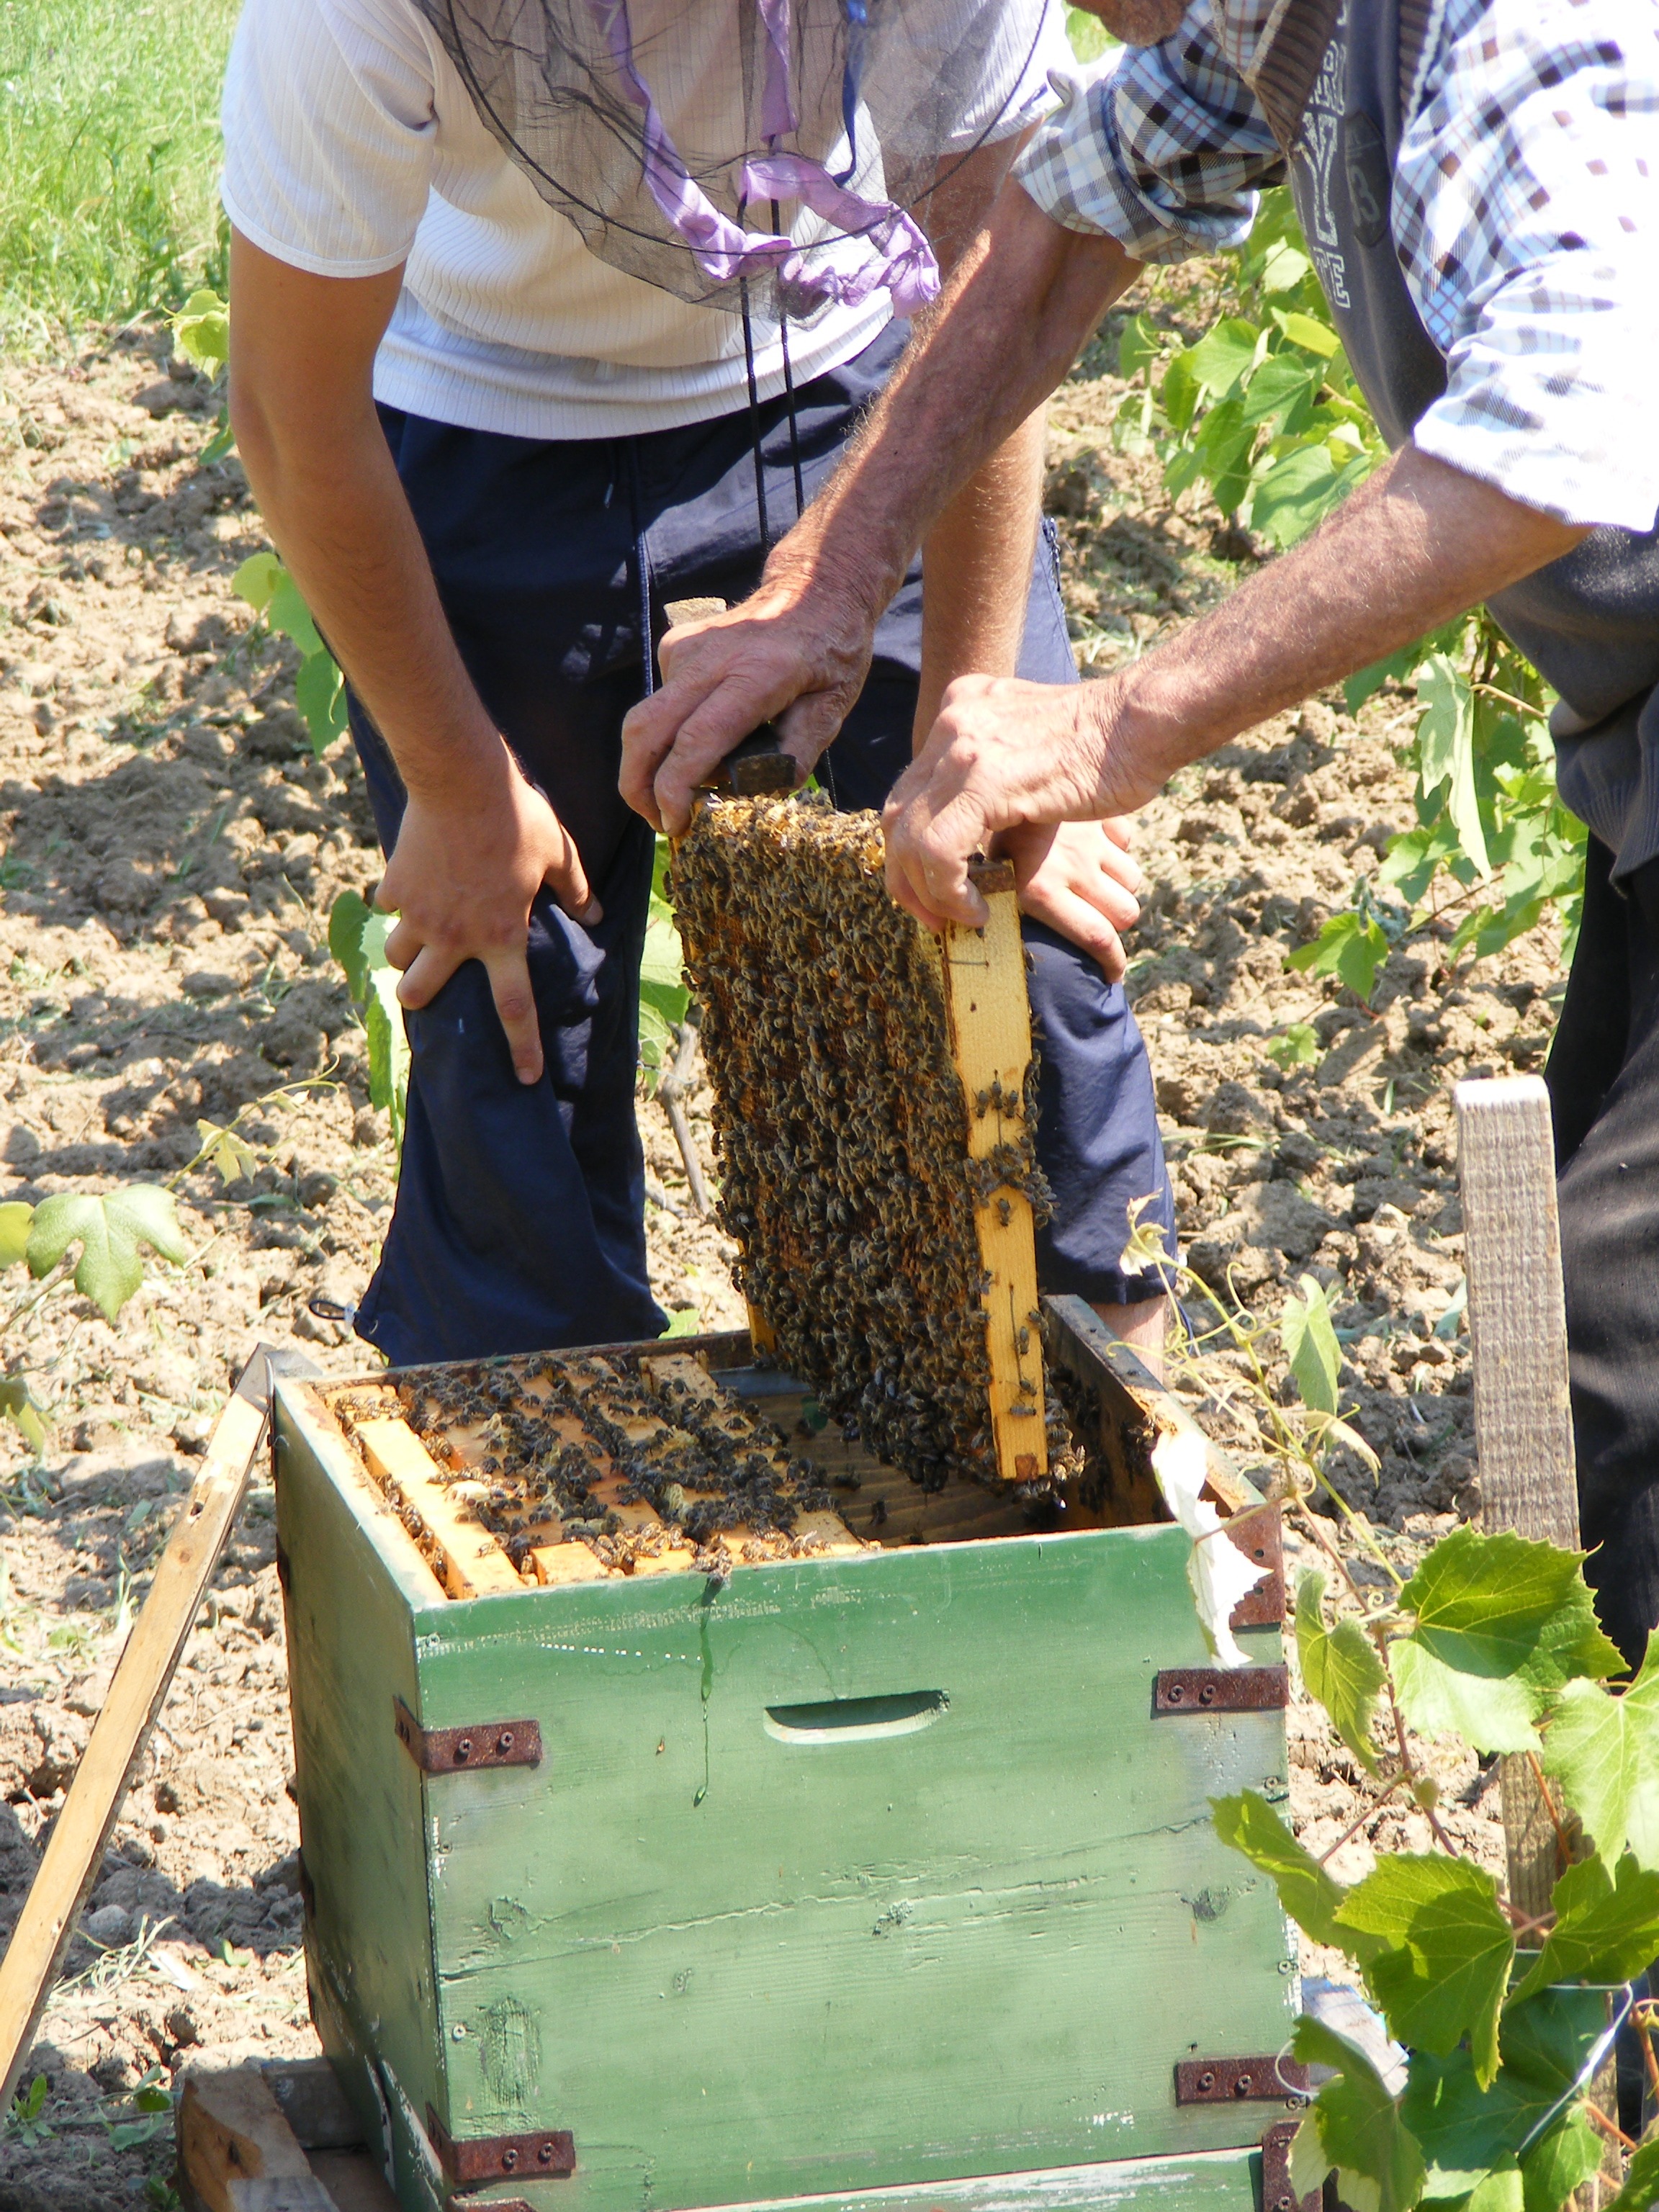
open, produce, insect, soil, agriculture, garden, beekeeper, hive, inside, bee, insects, membrane winged insect